Min (god)

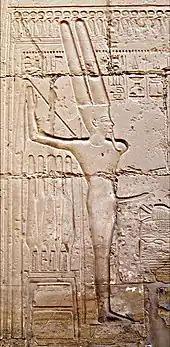
Belemnite shown on left of Min-Amun

Min's cult began and was centered around Coptos (Koptos, modern day Qift) and Akhmim (Panopolis) of Upper Egypt, where in his honour great festivals were held celebrating his "coming forth" with a public procession and presentation of offerings. His other associations include the eastern desert and links to the god Horus. Flinders Petrie excavated two large statues of Min at Qift which are now in the Ashmolean Museum and it is thought by some that they are pre-dynastic. Although not mentioned by name, a reference to "he whose arm is raised in the East" in the Pyramid Texts is thought to refer to Min.